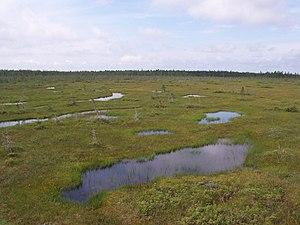
Tourbière - Secteur St-Daniel - Parc national de Frontenac (Québec, Canada) - Juillet 2008
Les parcs nationaux du Québec sont des aires protégées créées par le gouvernement provincial du Québec dans le but de protéger des territoires représentatifs des régions naturelles de la province ou des sites à caractère exceptionnel tout en les rendant accessibles au public pour des fins d'éducation ou de récréations extensives. Il y a en date de décembre 2013 au Québec 29 parcs nationaux qui protègent une superficie de 37 444,91 km², soit environ 2,2 % du territoire de la province. Ils sont pour la plupart administrés par la Société des établissements de plein air du Québec à l'exception de quatre parcs administrés par Parcs Nunavik, et d'un parc administrés conjointement par Parc Canada et la Sépaq.
Le parc national de Frontenac est un parc national du Canada, d'une superficie de 155,3 km², situé au Québec en périphérie du Grand lac Saint-François, à environ 30 km au sud de Thetford Mines. Ce parc a pour mission de protéger et de rendre accessible un élément représentatif de la région naturelle des chaînons de l'Estrie, de la Beauce et de Bellechasse. Il abrite plus de 153 espèces d'oiseaux et près de 30 espèces de mammifères.